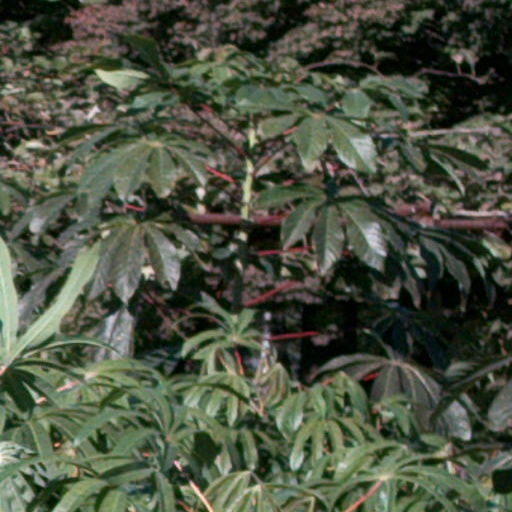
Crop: cassava